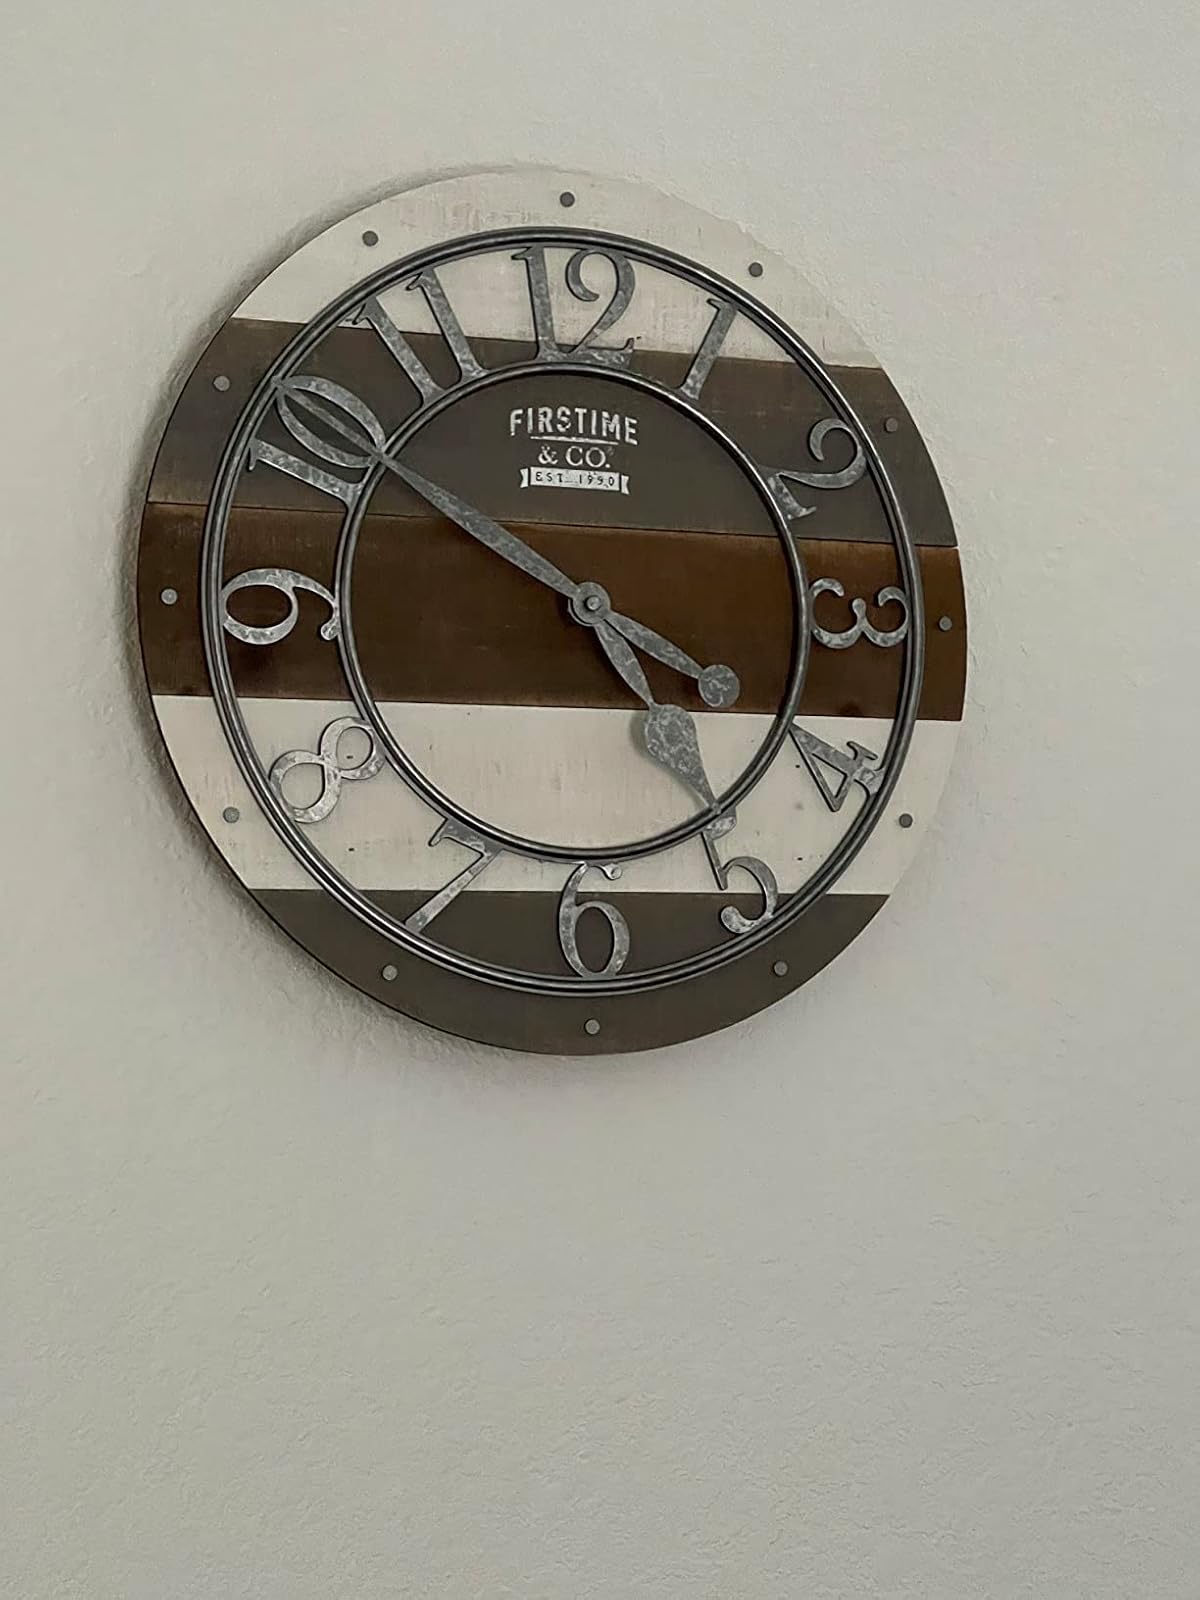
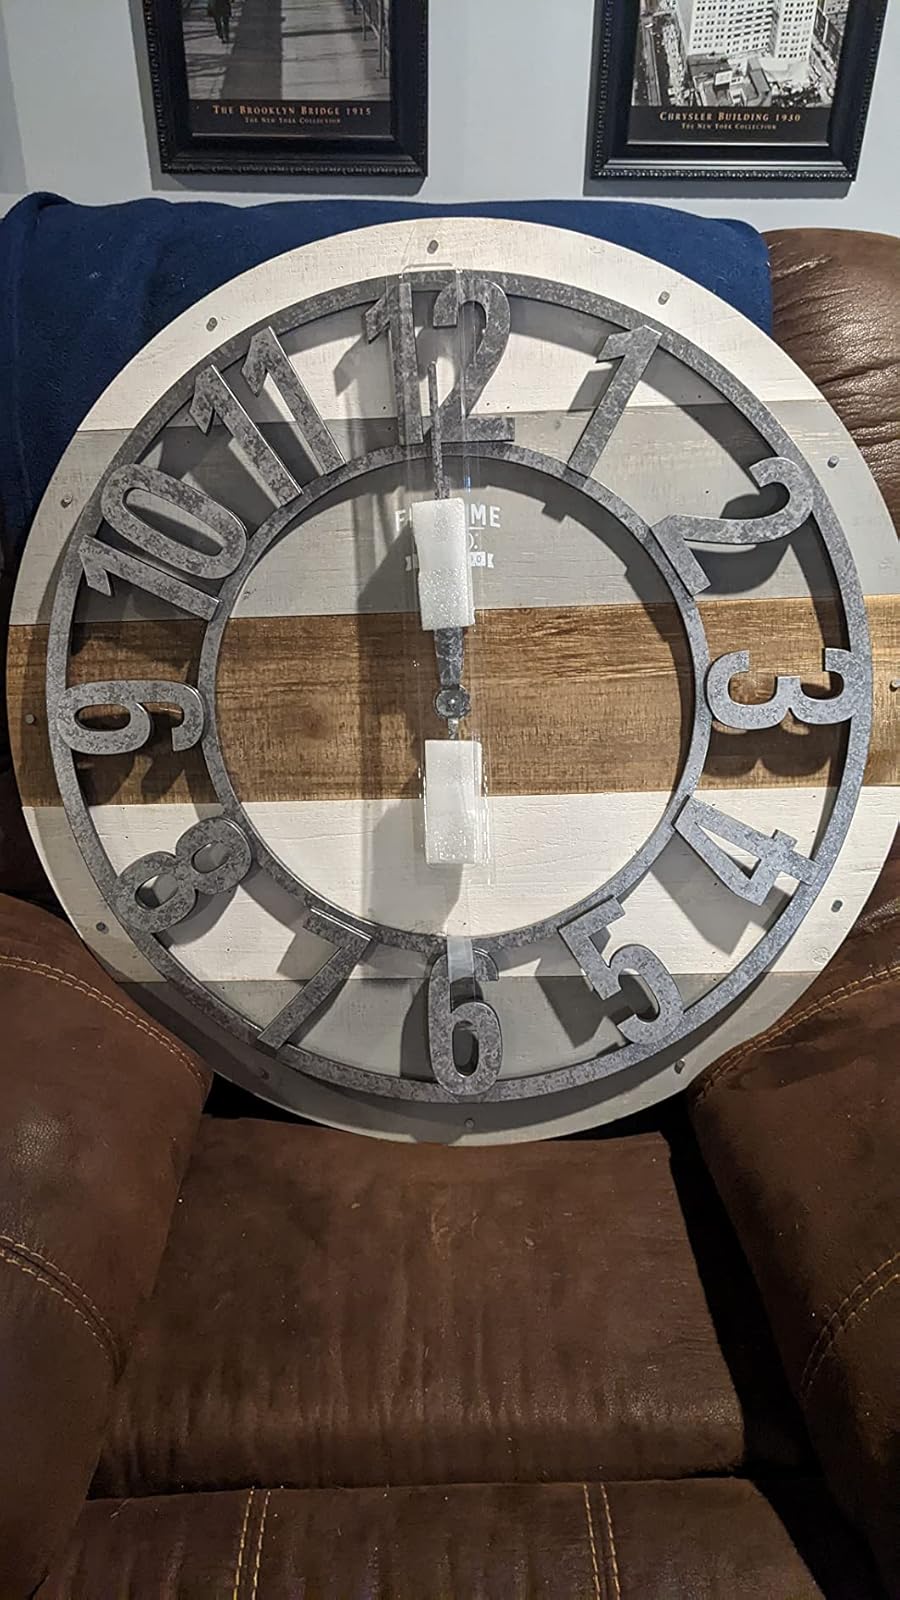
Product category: clock
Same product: yes